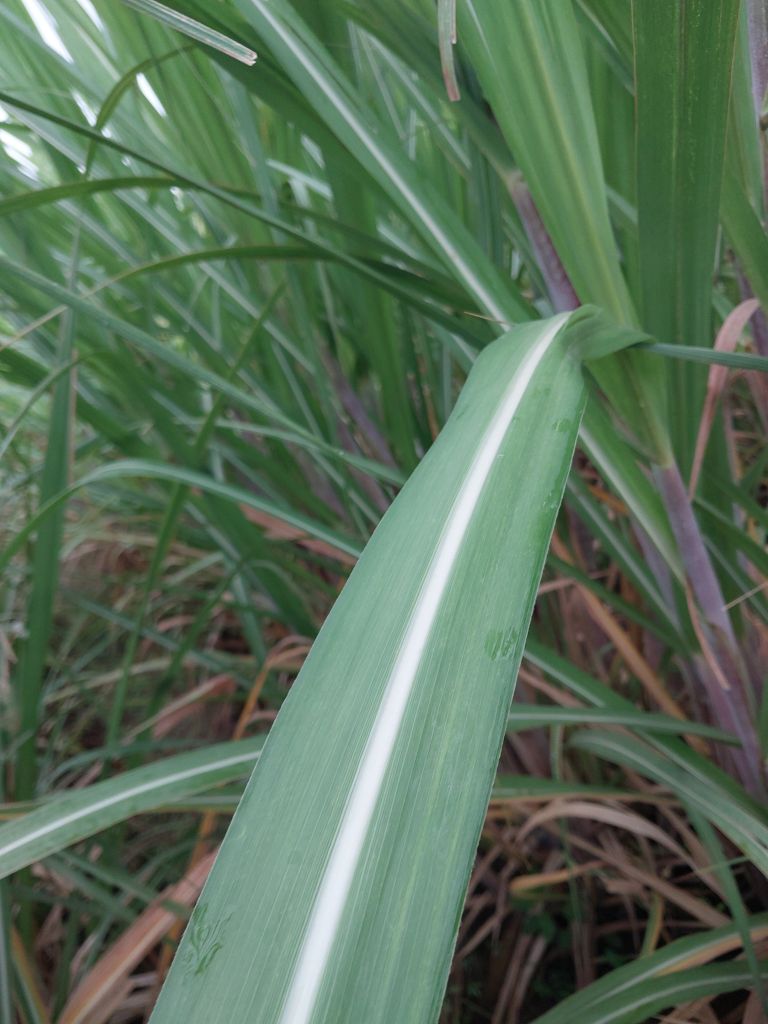
Label: Healthy